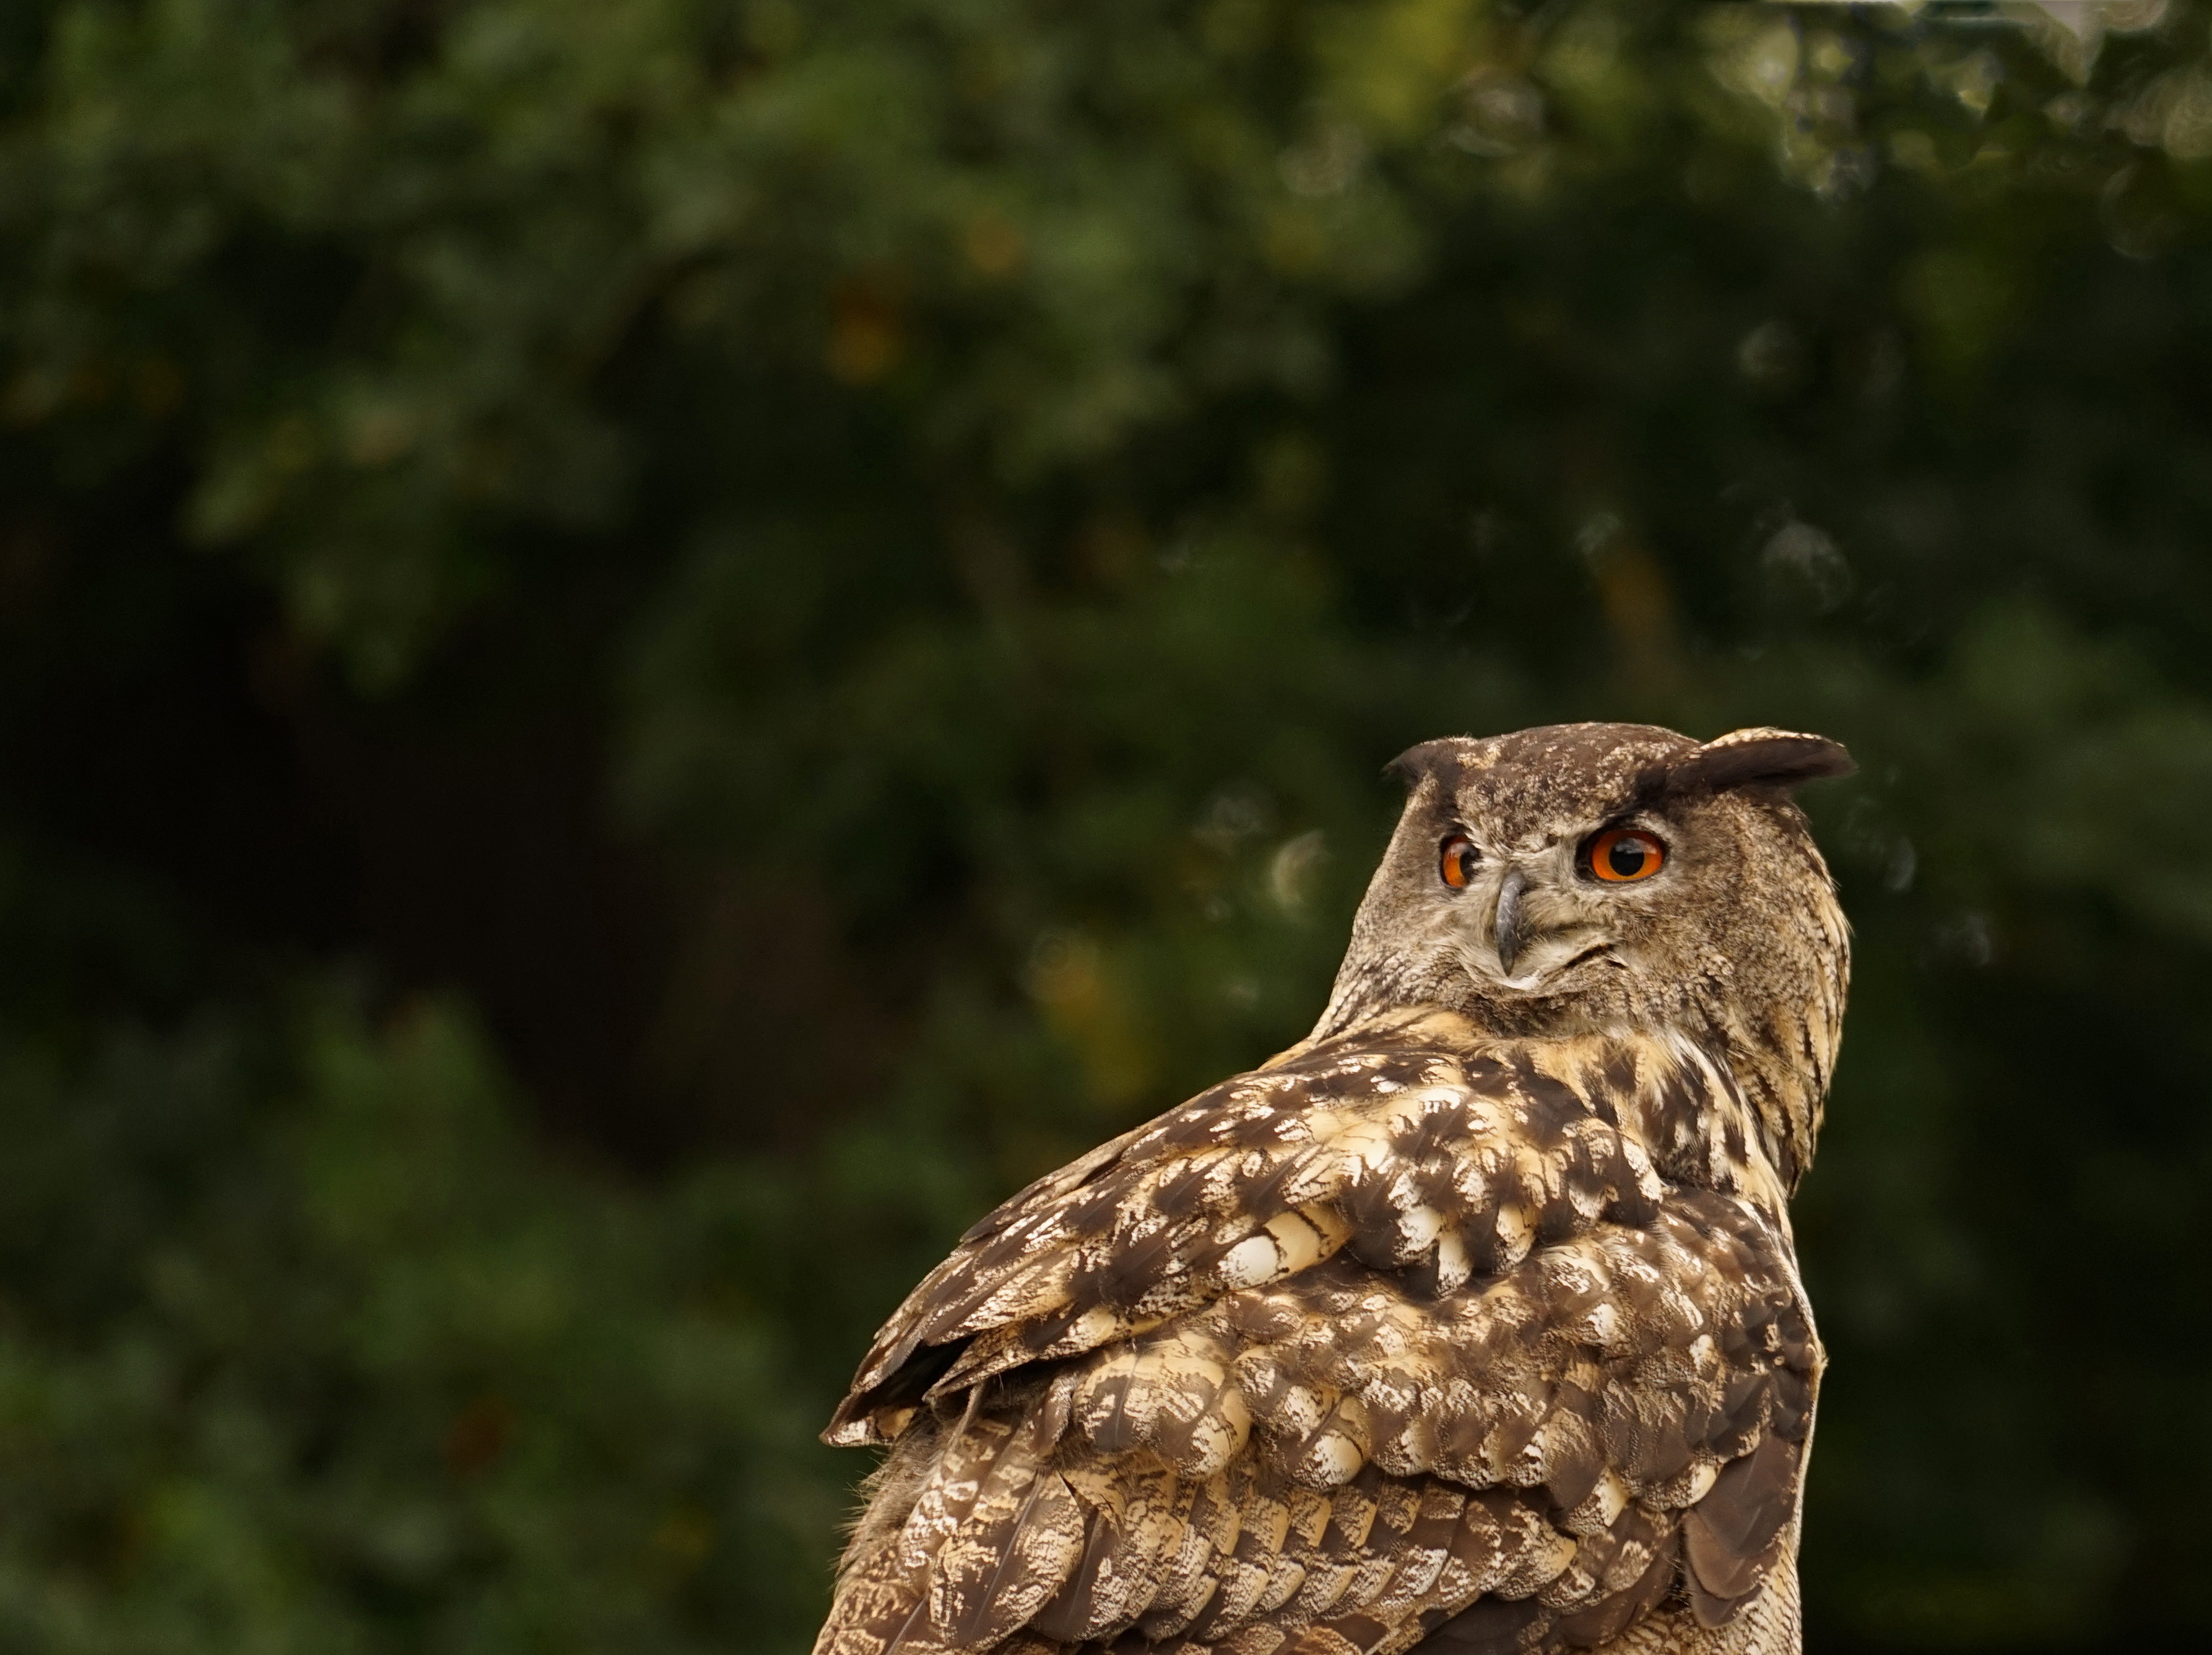
nature, bird, wildlife, beak, hawk, owl, feather, fauna, plumage, bird of prey, eyes, vertebrate, buzzard, eagle owl, lighted eyes, accipitriformes